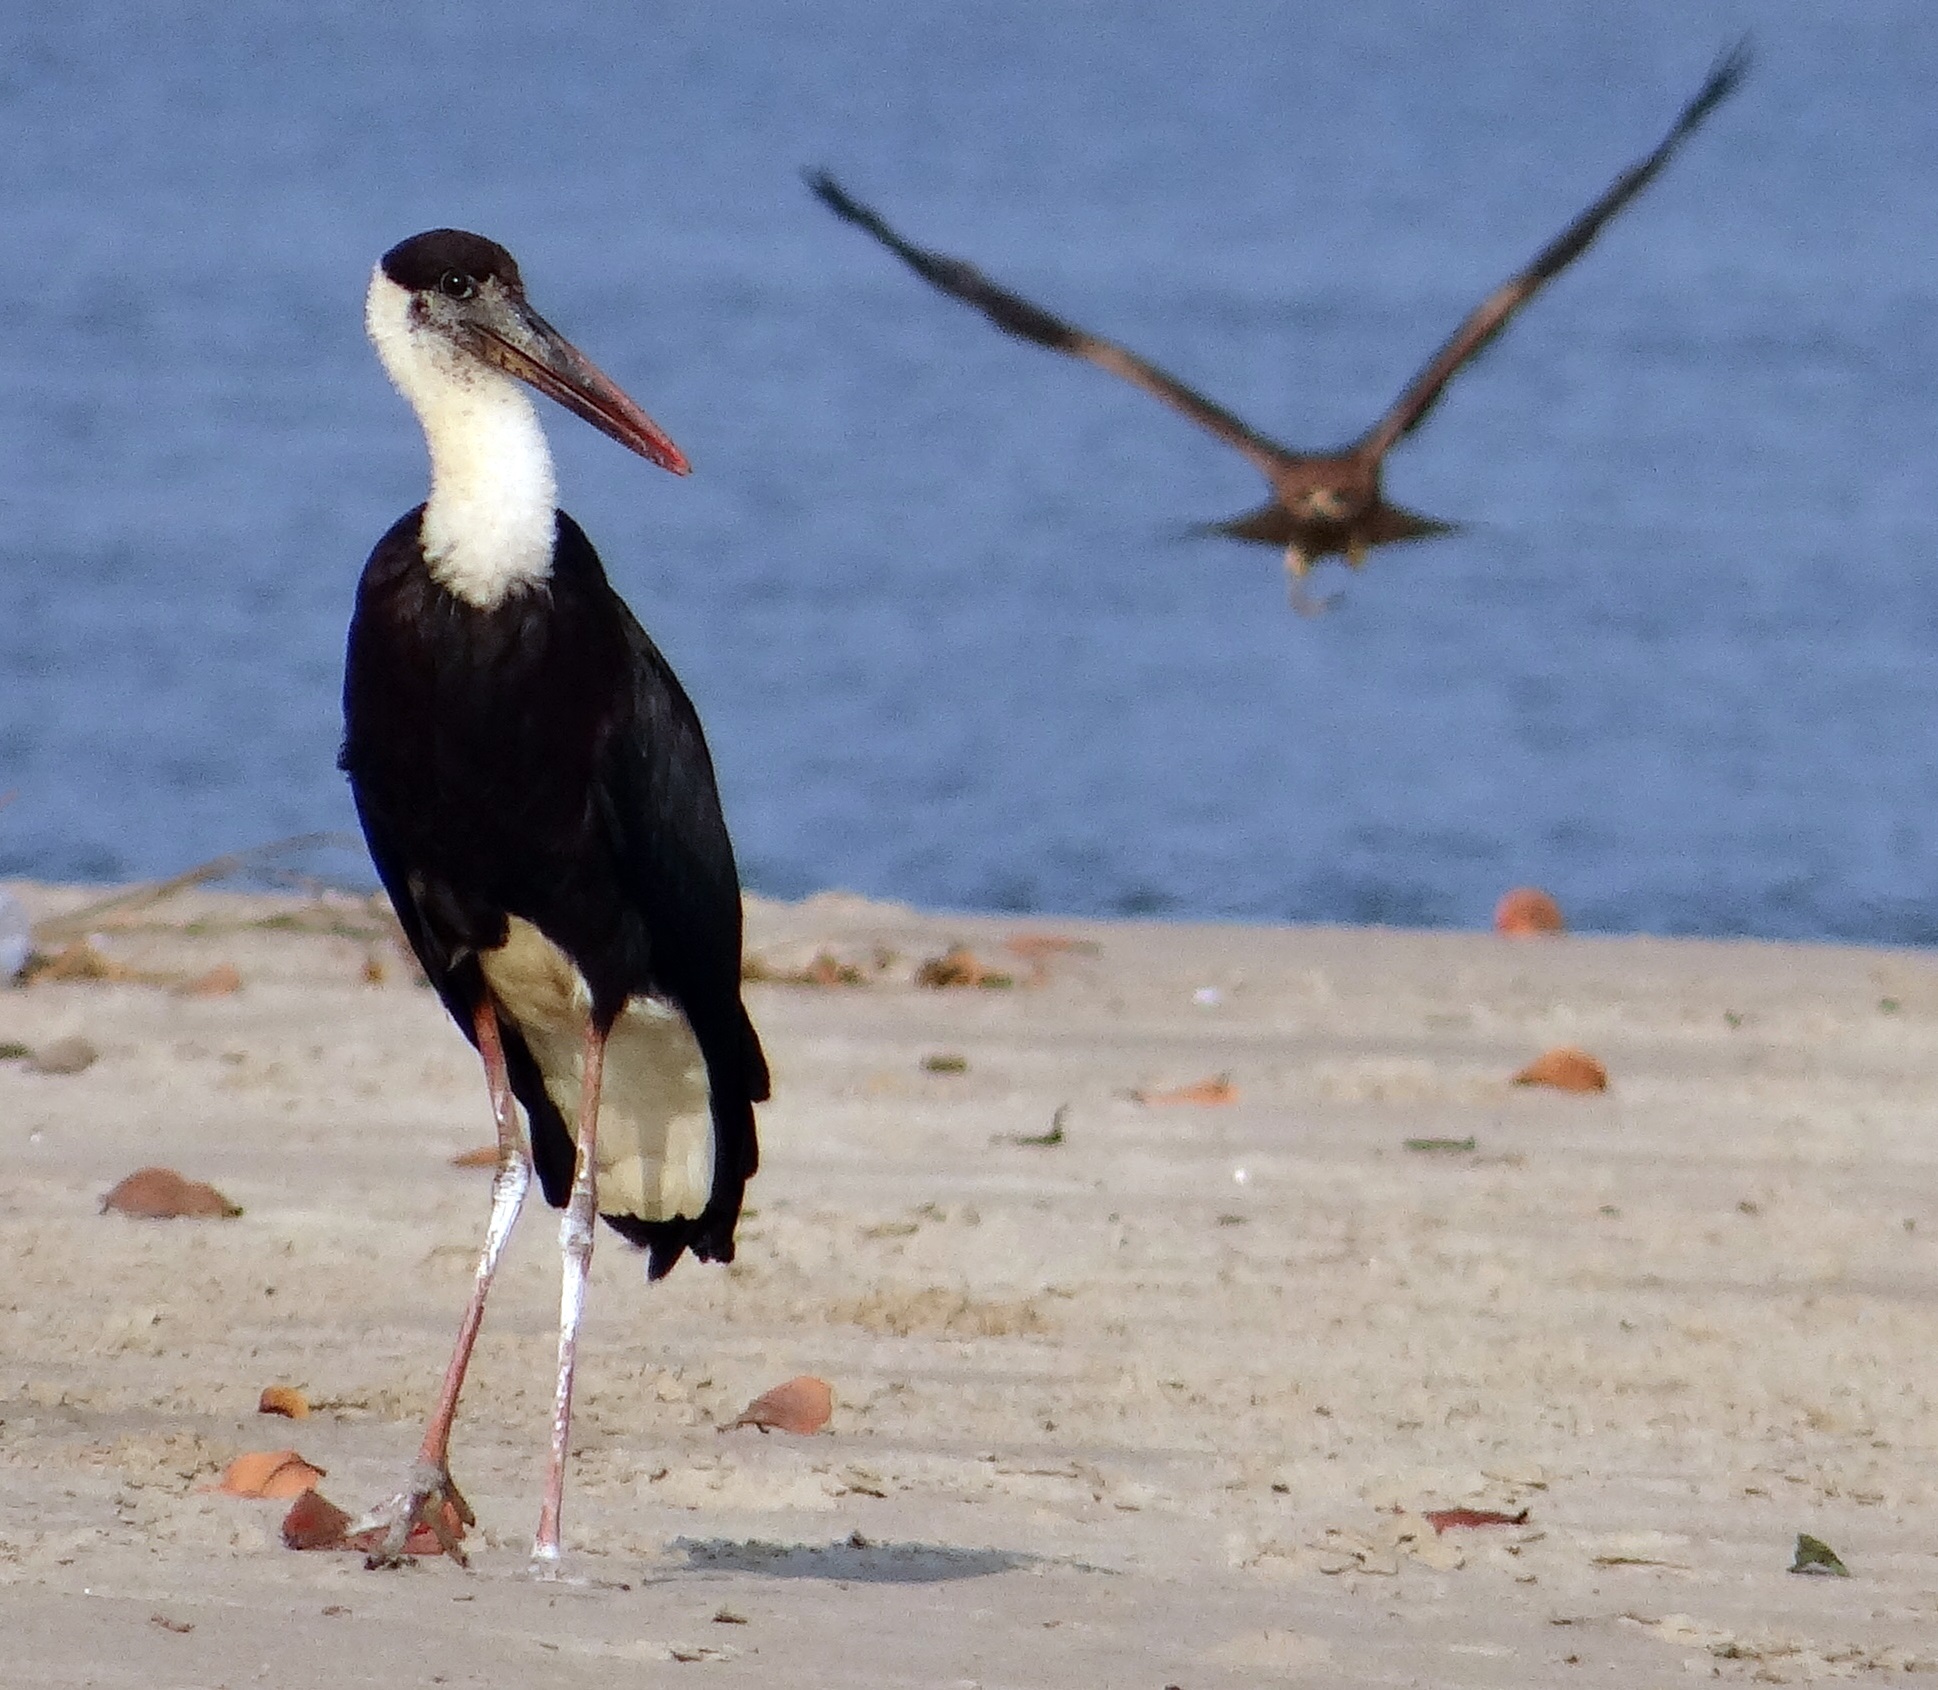
sea, bird, seabird, river, wildlife, beak, fauna, wading bird, bank, vertebrate, india, wader, shorebird, karnataka, ciconiidae, charadriiformes, seaduck, aghanashini, woolly necked stork, bishop stork, white necked stork, ciconia episcopus